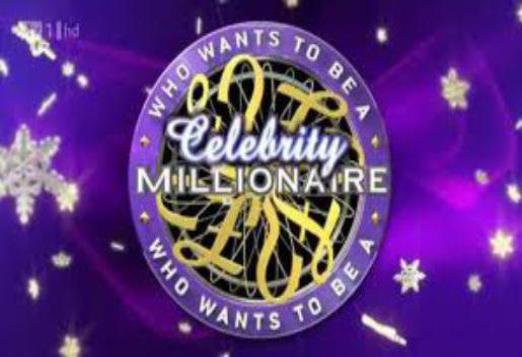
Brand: millonario
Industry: Others